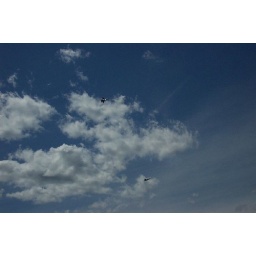
Pretty sky over Goguac Lake. The Blue Angels were flying too!